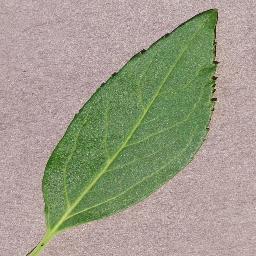
Label: Cherry___healthy